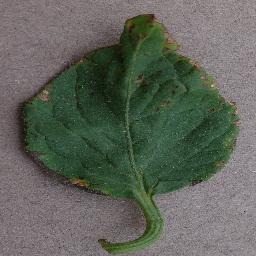
Label: Tomato___Bacterial_spot